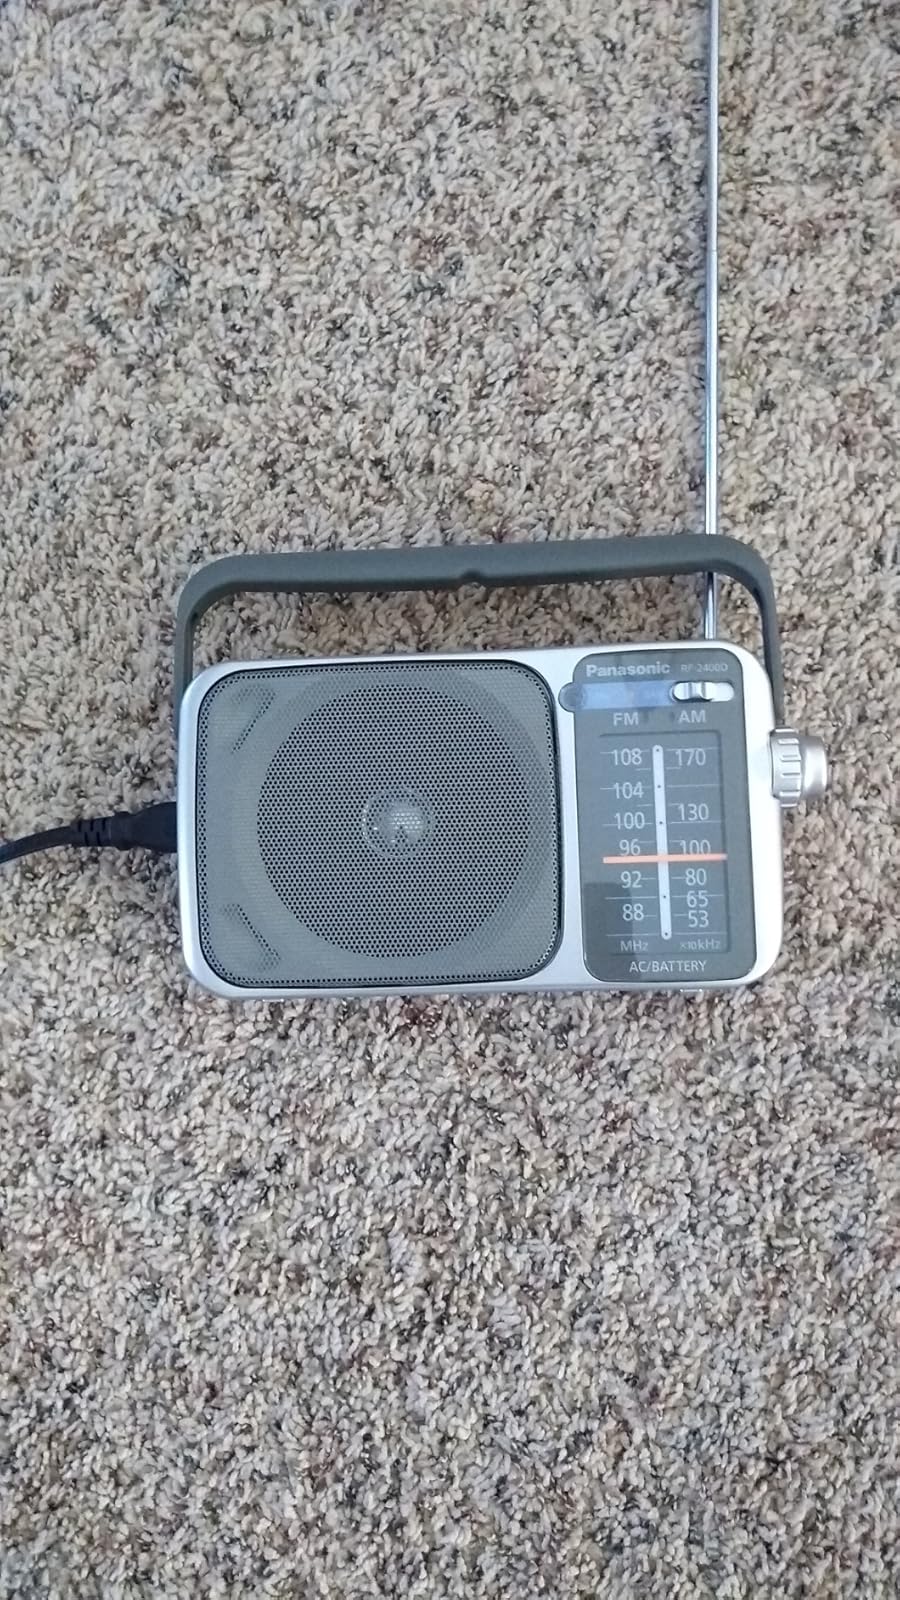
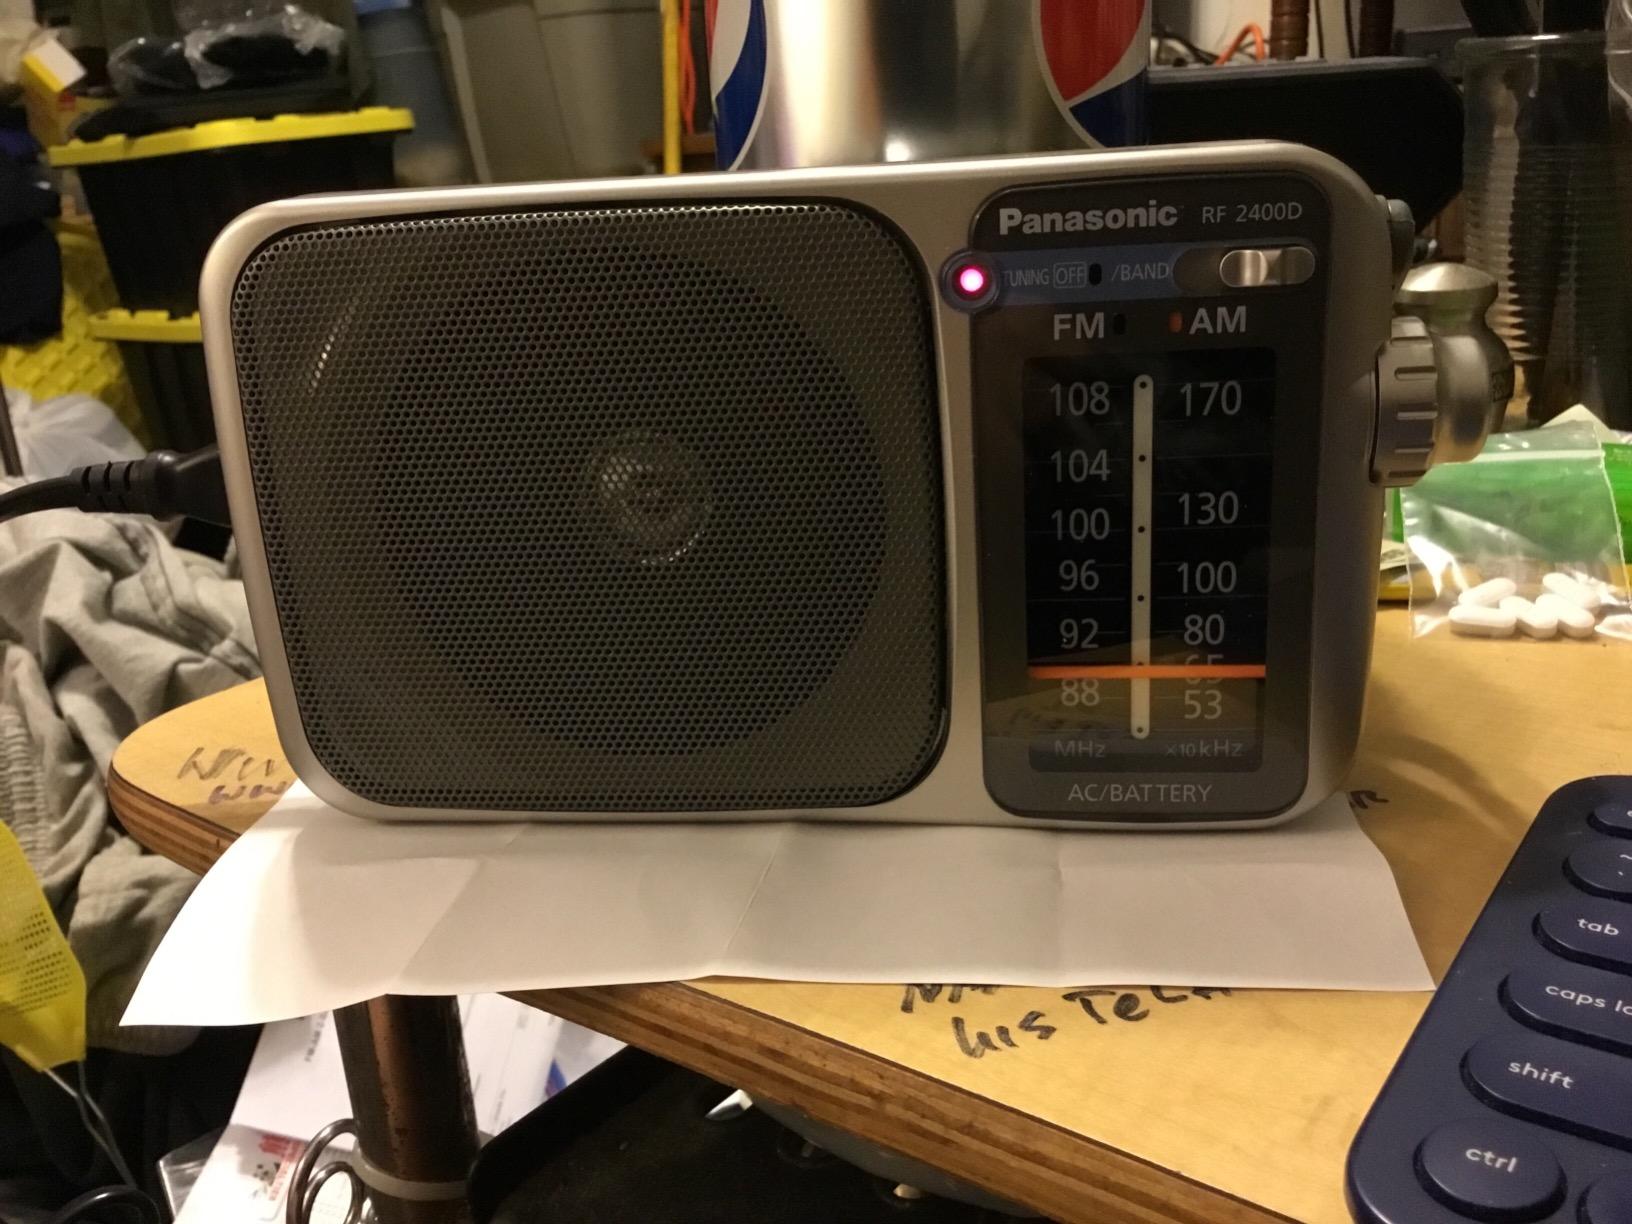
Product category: radio
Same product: yes